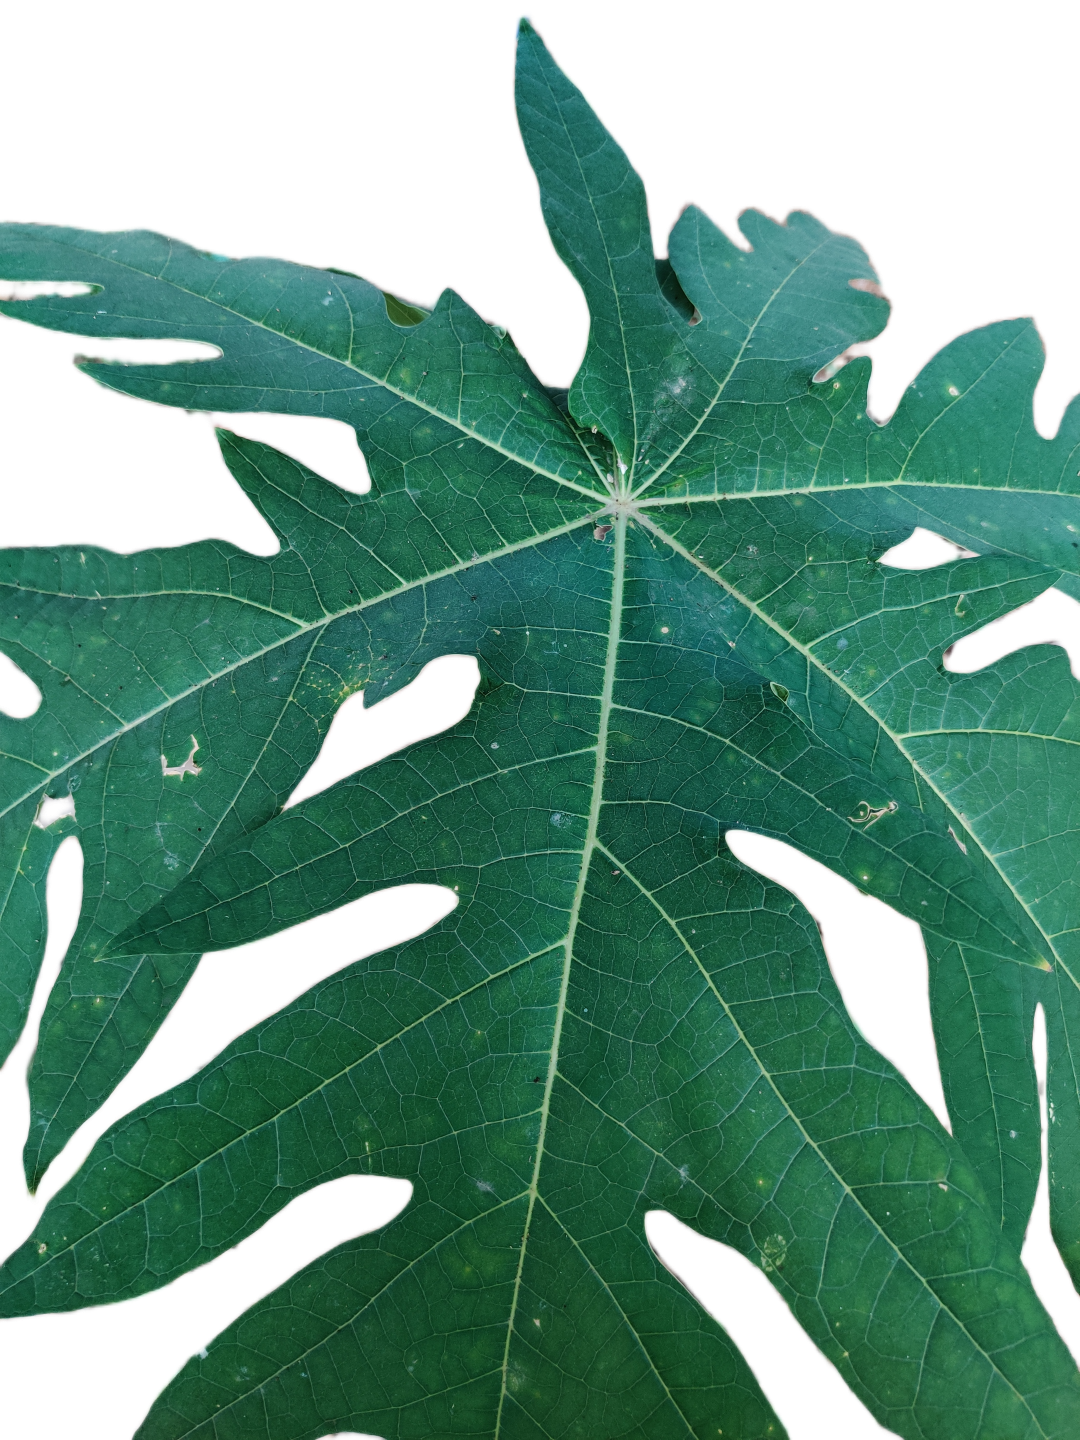
Crop: Papaya
Label: Carica_Insect_Hole